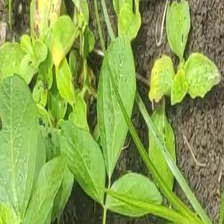
Weed species: Kena_(Commplina_benghalensio)